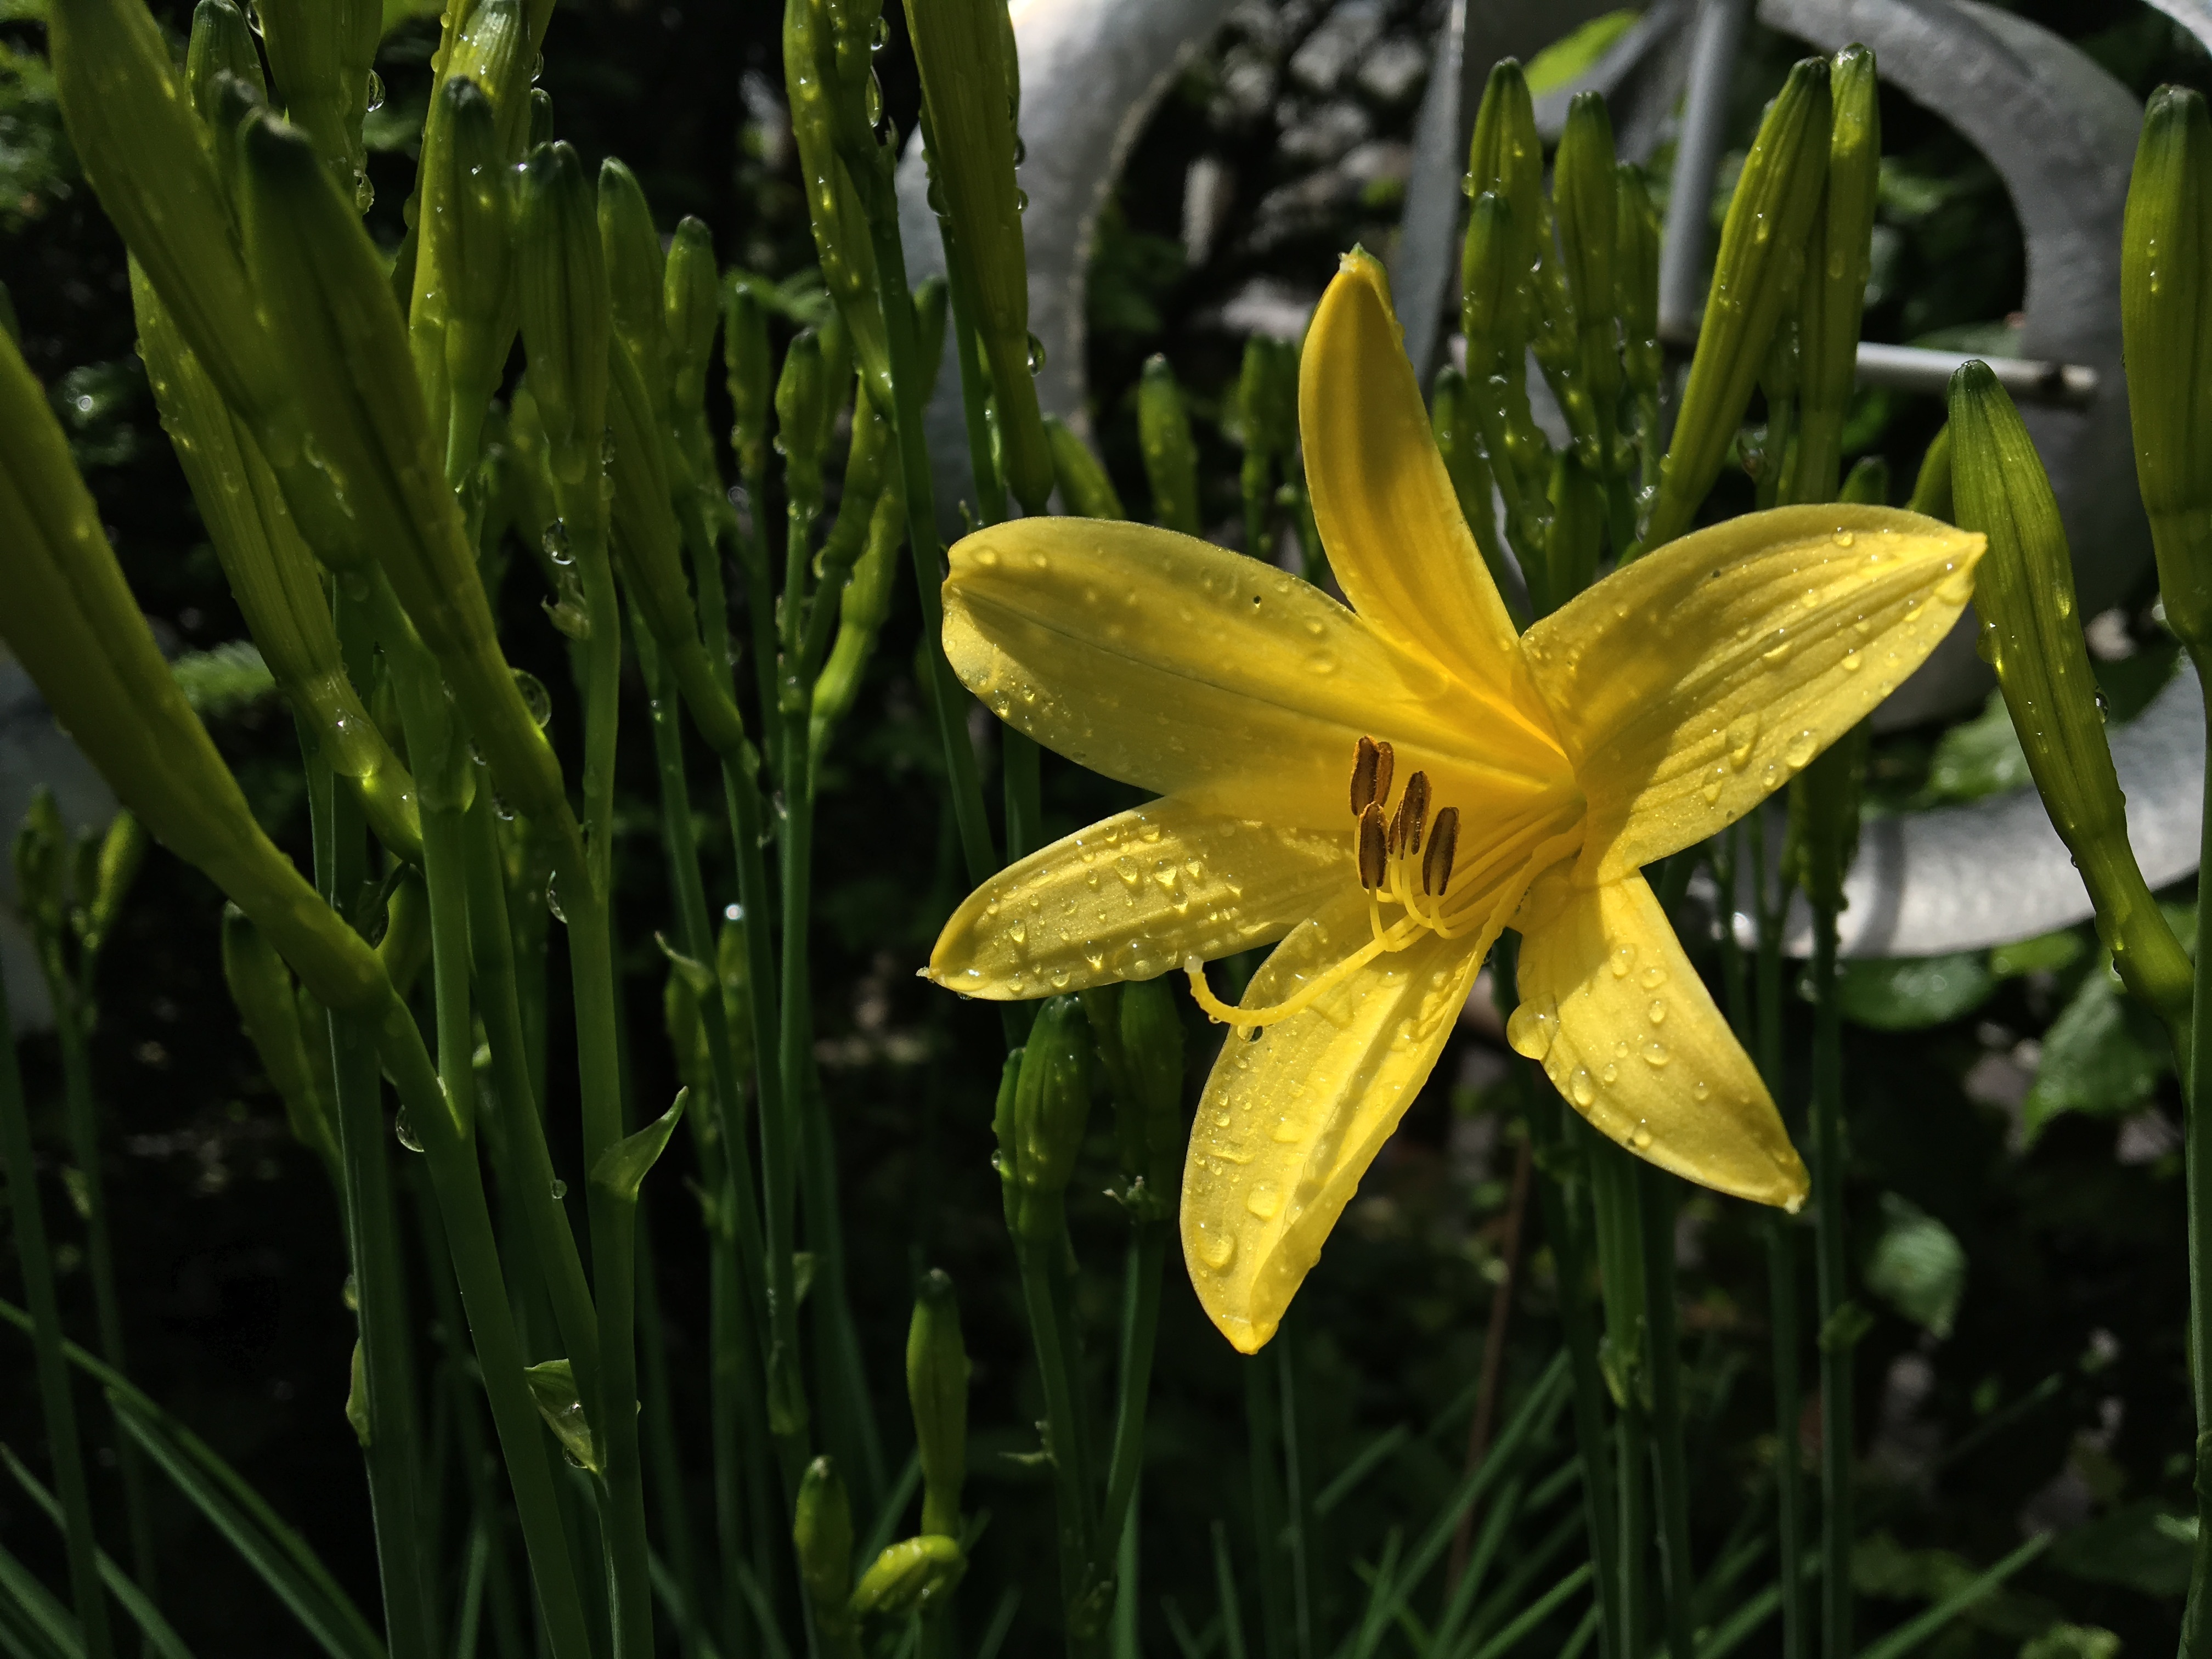
nature, grass, blossom, plant, meadow, flower, bloom, green, botany, yellow, garden, flora, wildflower, sunny, bright, narcissus, lily, bud, drop of water, daylily, stamens, macro photography, flowering plant, plant stem, land plant